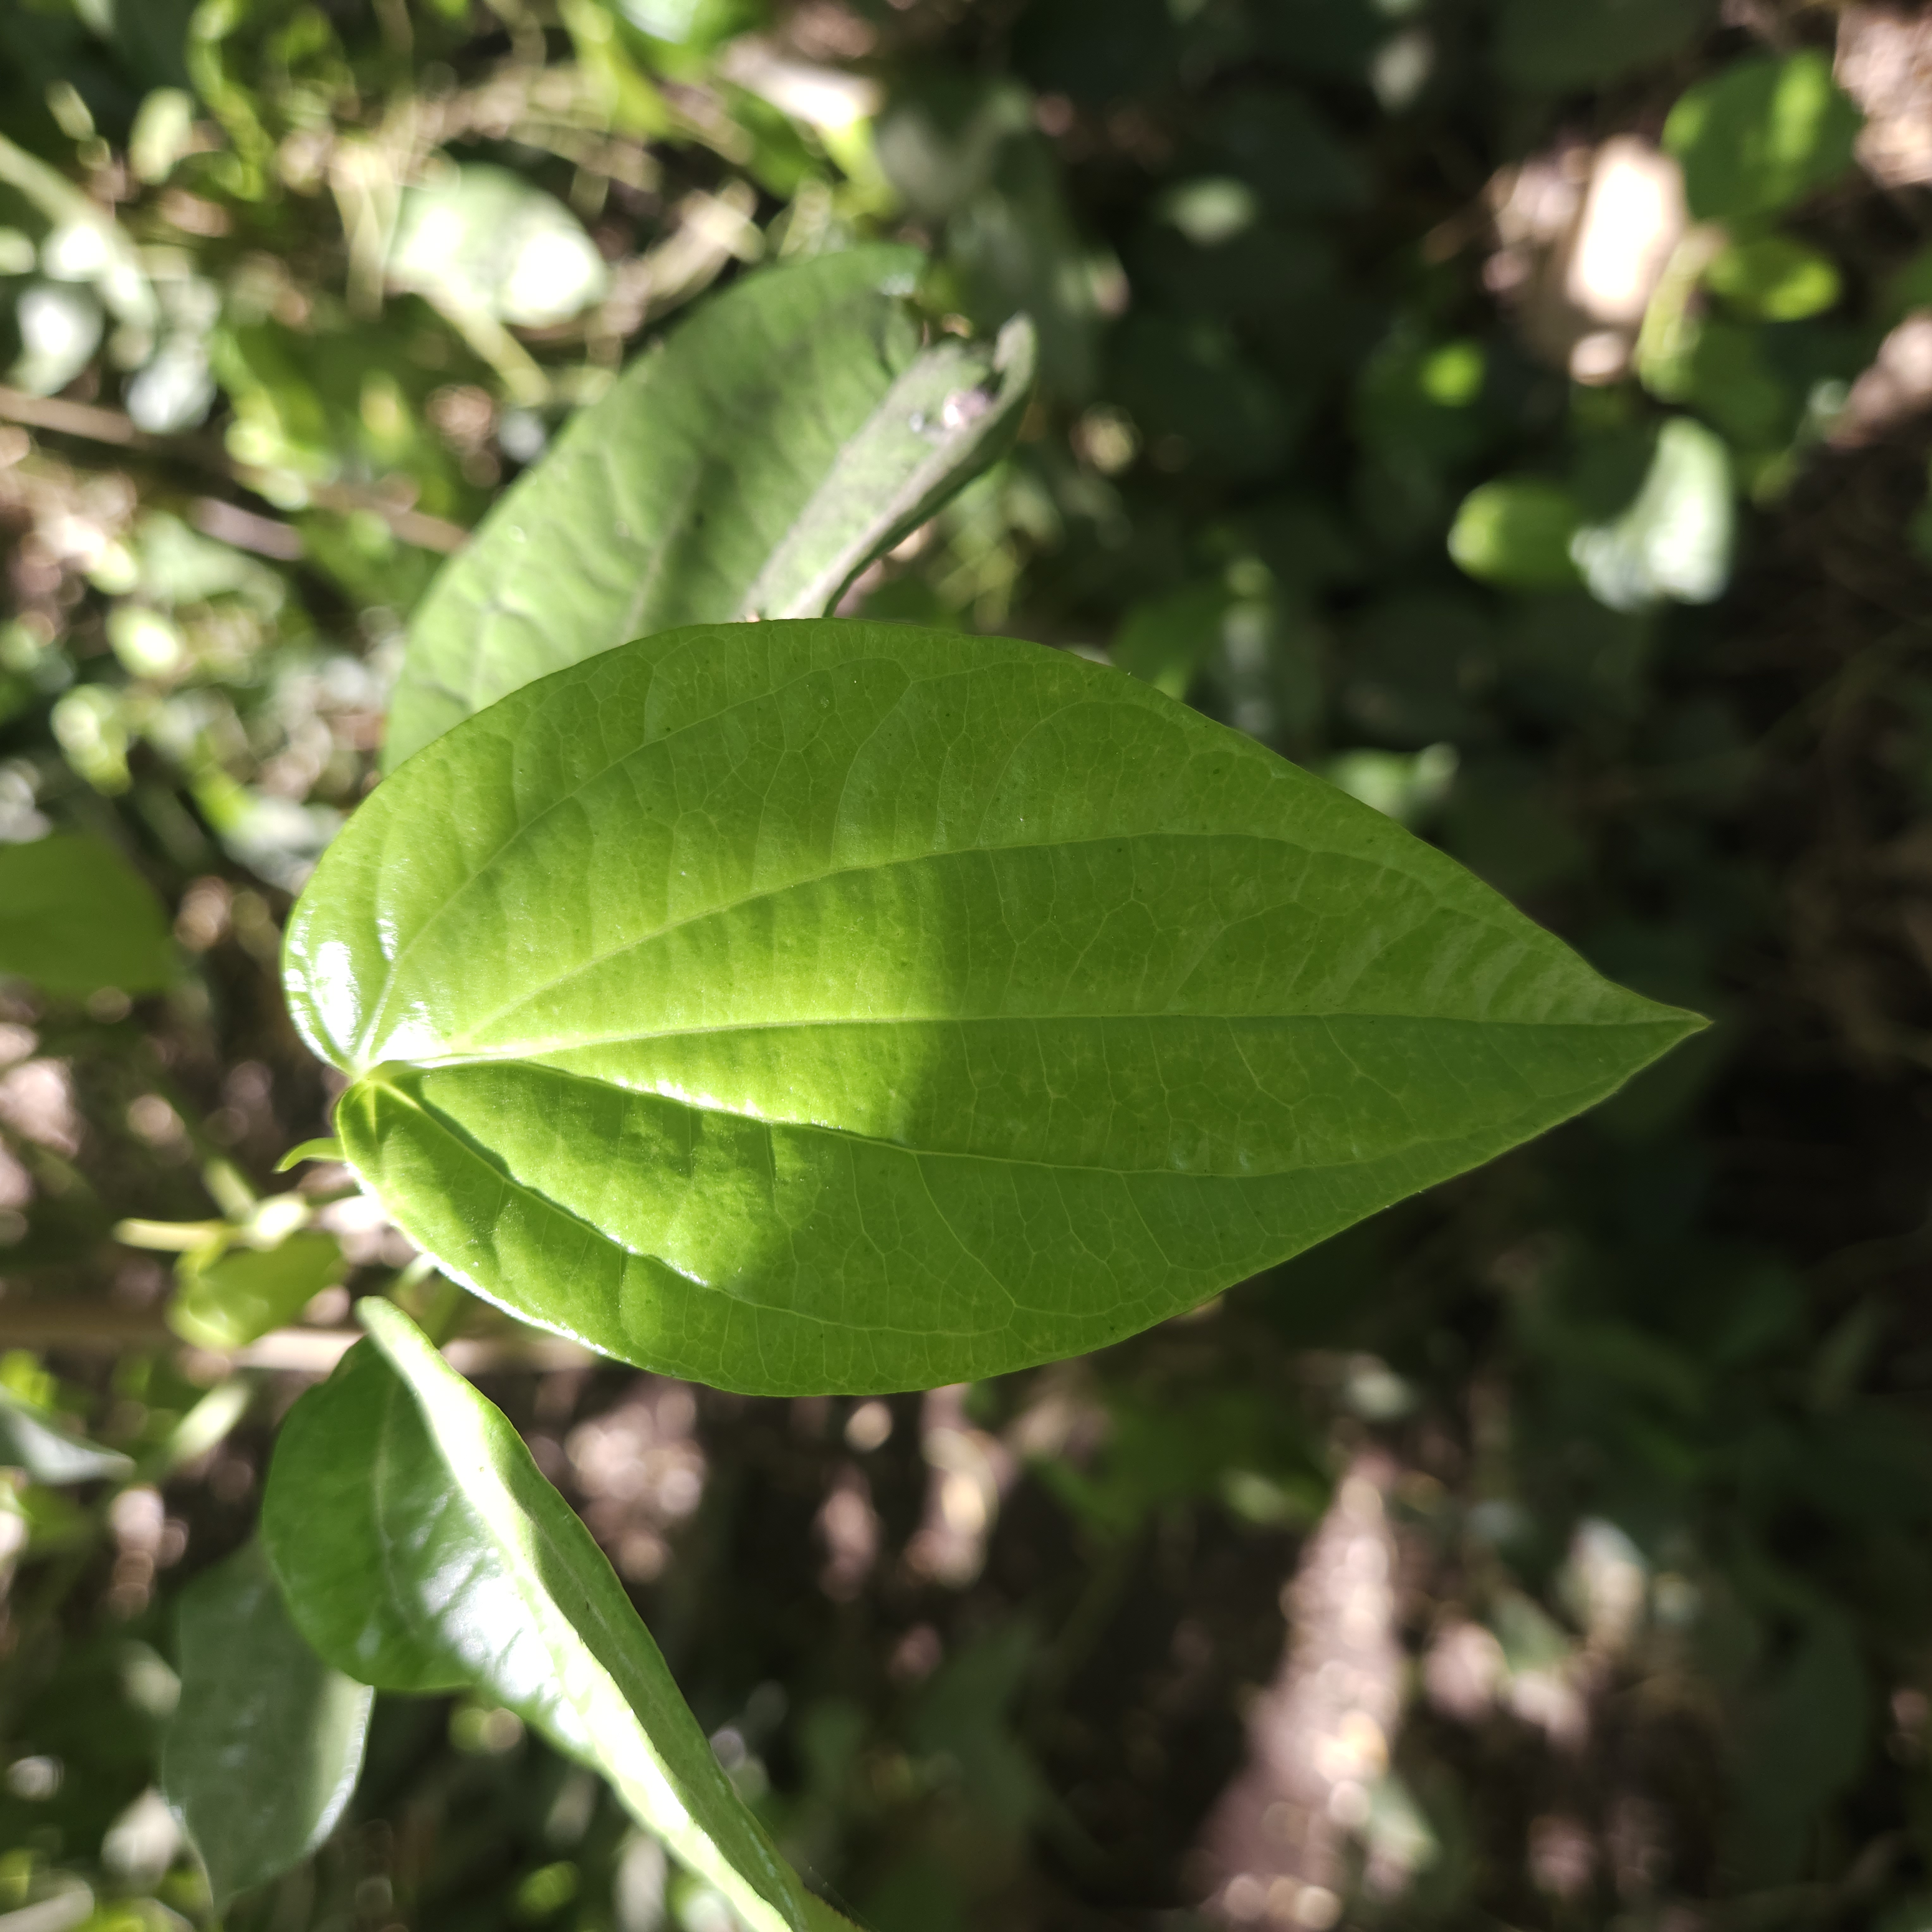
Label: Healthy